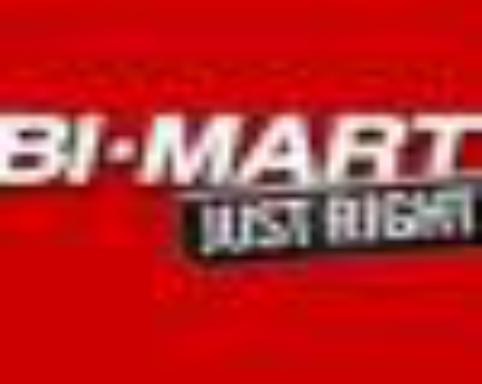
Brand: Bi-Mart
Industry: Transportation